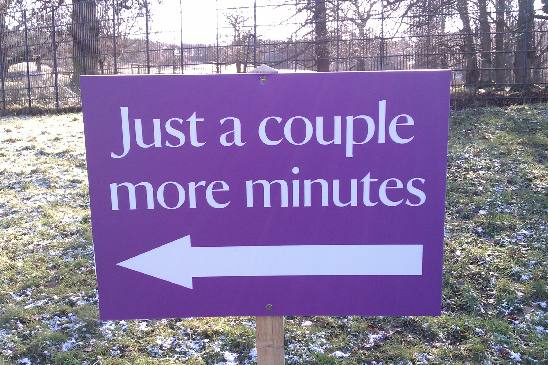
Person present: No